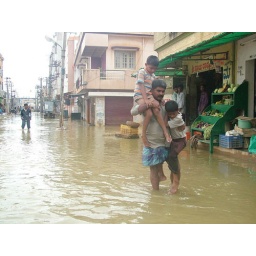
A Man carrying his sons across the road which is filled with rain water at JP Nagar in Bangalore